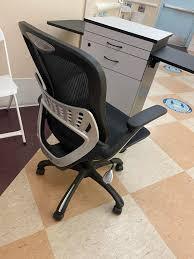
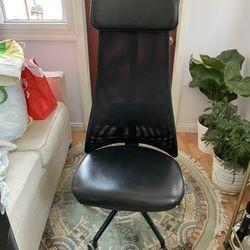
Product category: items_chair
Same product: no